Emery Down

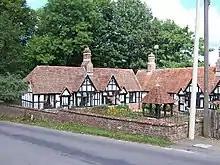
Boultbee Cottages, former almshouses

Emery Down is a small village in the New Forest National Park in Hampshire, England. Its nearest other village is Lyndhurst, which lies approximately south-east from the village.